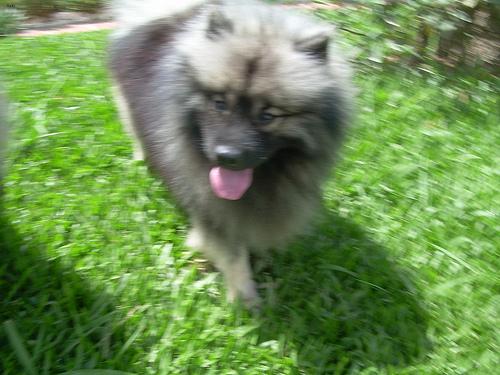
Breed: keeshond